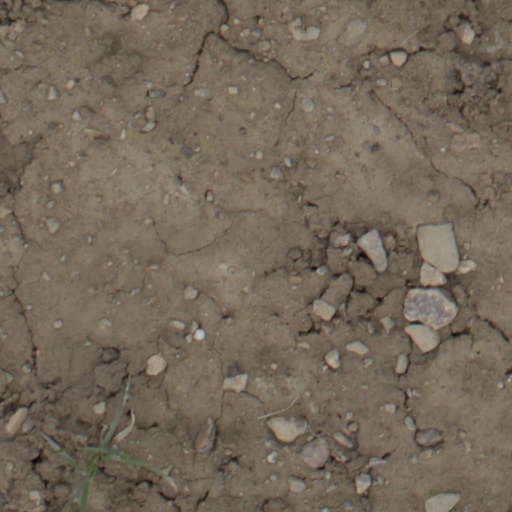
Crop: wheat